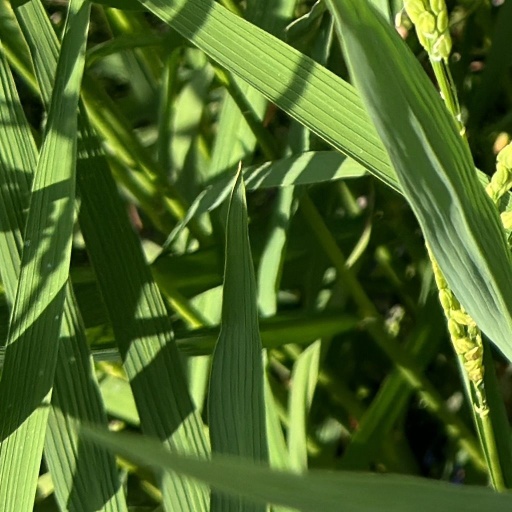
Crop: rice